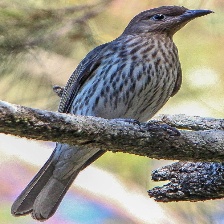
Species: AUSTRALASIAN FIGBIRD
Scientific name: SPHECOTHERES VIEILLOTI